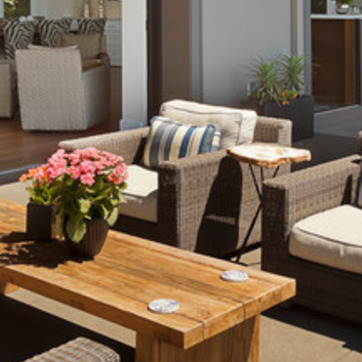
Material: other